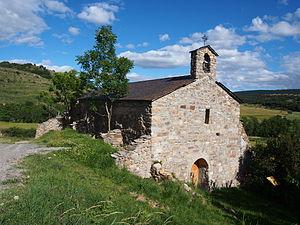
Chapelle Saint Marti de Taús (Espagne)Español: Capilla San Marti de Taús